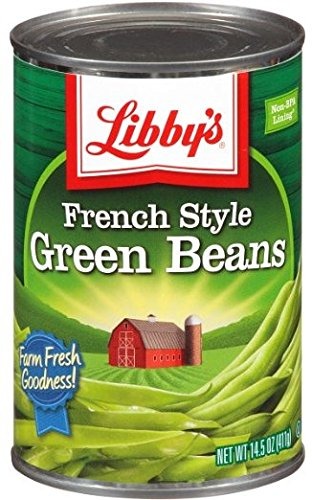
Item Name: Libby's French Style Green Beans, 14.5 Oz (Pack of 6)
Bullet Point 1: Libby's French Style Green Beans 14.5 Oz cans
Bullet Point 2: Farm fresh goodness
Bullet Point 3: Non-BPA lining
Bullet Point 4: Pack of 6
Product Description: Buyer is buying 6 cans of Libby's French Style Green Beans. Farm fresh goodness. Non-BPA lining. Ingredients: Green Beans, Water And Salt.
Value: 87.0
Unit: Fl Oz

Price: 5.88